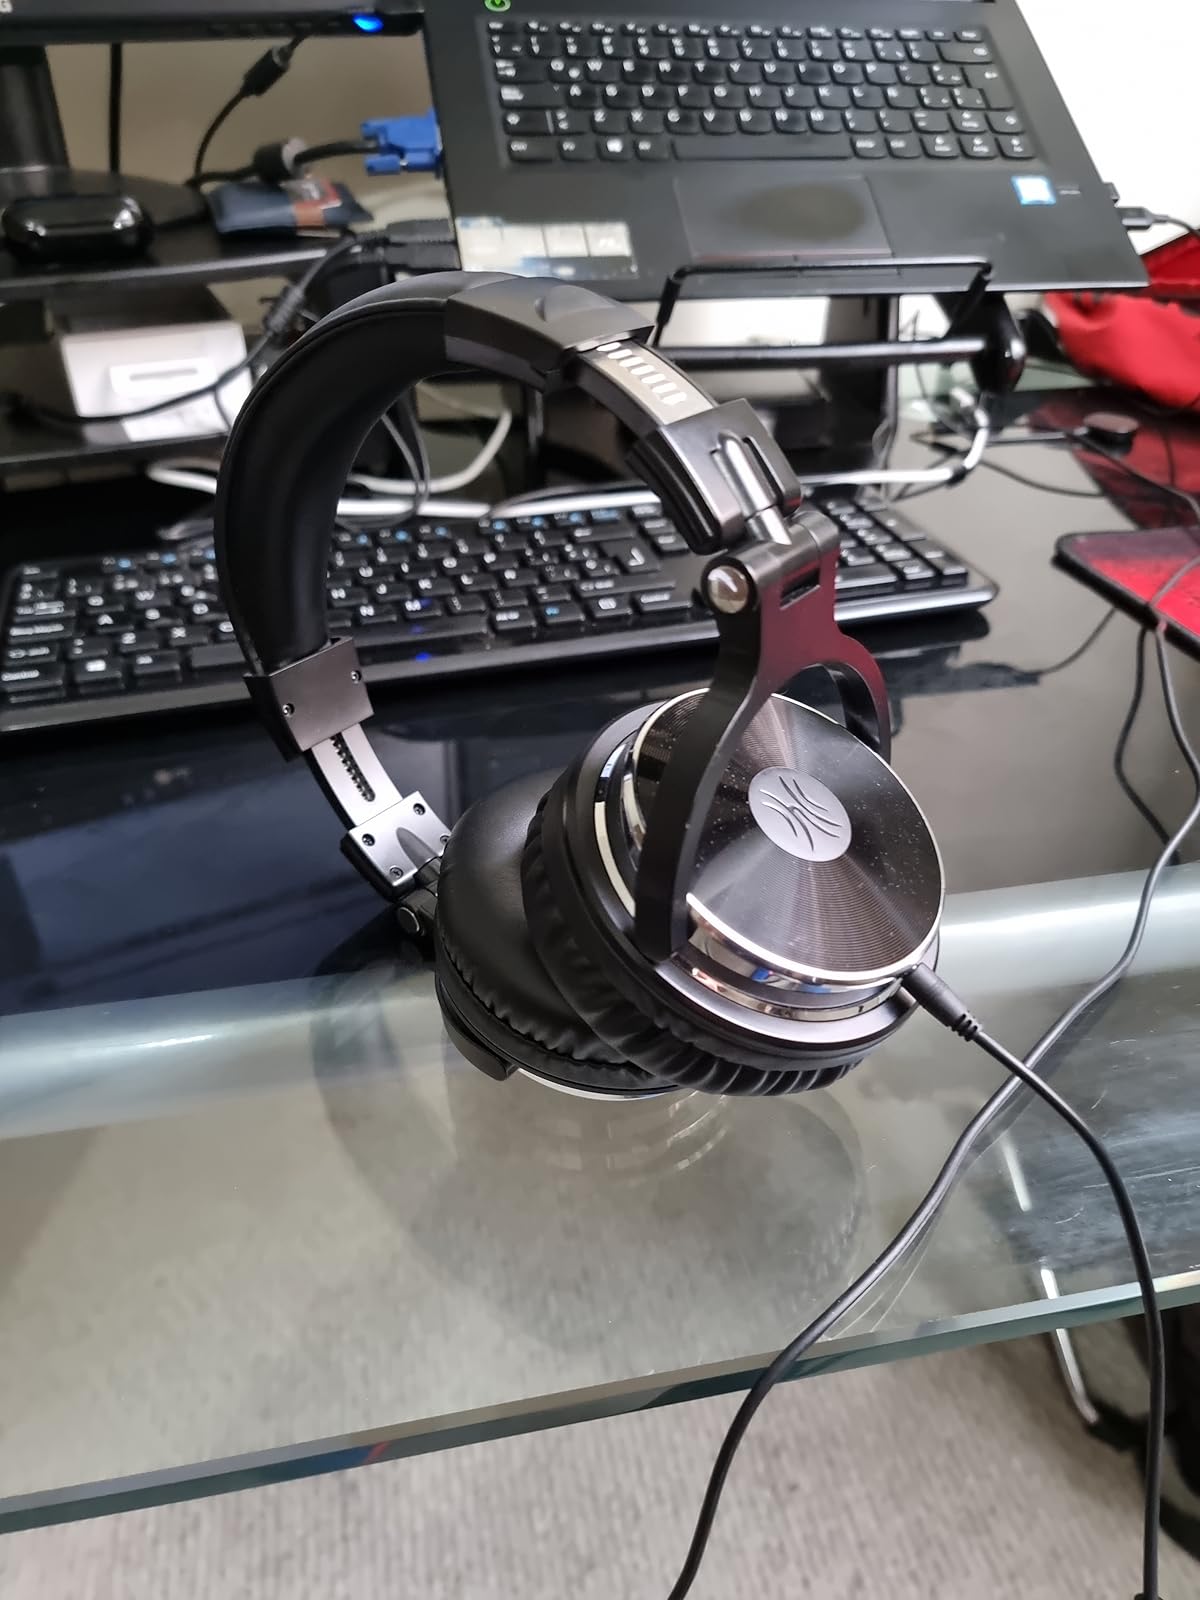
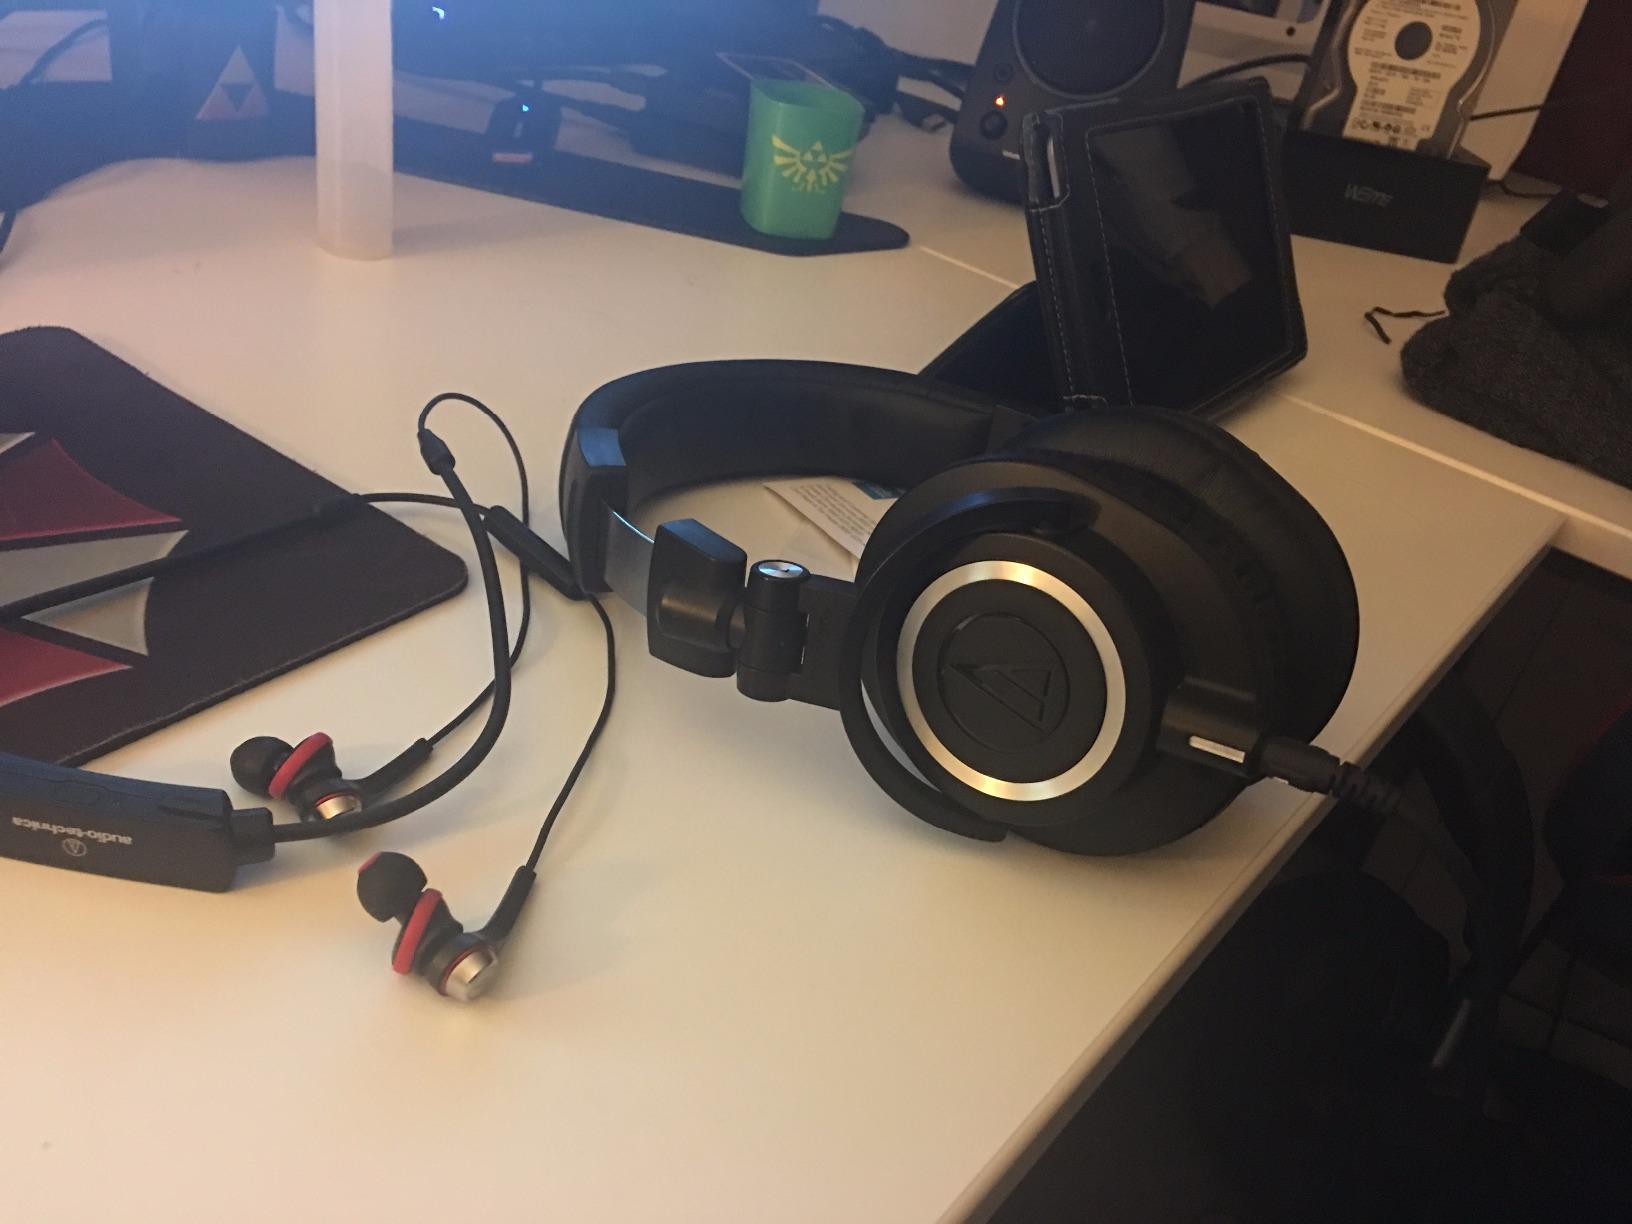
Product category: headphones
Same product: no